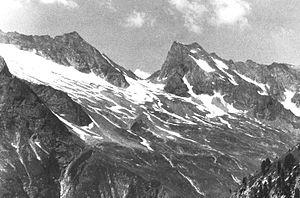
Gigalitz est une montagne qui s’élève à 3 001 m d’altitude dans les Alpes de Zillertal, en Autriche.